Simone Manuel

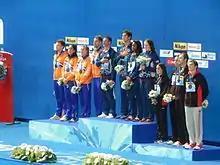
Lochte, Adrian, Manuel, and Franklin (center, left to right) together hold the mixed 4 × 100 m freestyle relay world record.

In 2015, Manuel won her first two individual NCAA championships, winning the 50- and 100-yard freestyle, setting an NCAA, American, U.S. Open, Championship, and Pool record in 100-yard freestyle with a time of 46.09. She also placed second in the 200-yard freestyle event. She became one of the first three African-American women to place in the top three spots in the 100-yard freestyle event in any Division I NCAA Swimming Championship. She competed in the 2015 World Aquatics Championships, placing fourth in the 4×100 medley relay, sixth in the 100-meter freestyle, and eighth in the 50-meter freestyle.